Bukidnon

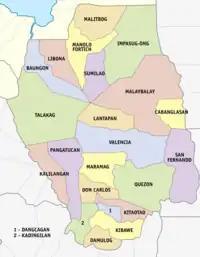

The Cagayan River watershed is found mostly in the municipality of Talakag. Its headwaters are found in the Kitanglad Mountain Range in central Bukidnon. The river flows northward through the municipalities of Talakag and Baungon. Its mouth lies at Cagayan de Oro in Misamis Oriental, where it is the main source of potable water.